Missouri School of Journalism

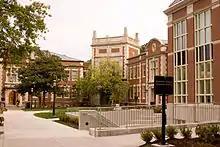
The journalism courtyard seen from the Francis Quadrangle on the MU Red Campus

The Missouri School of Journalism has eight buildings dedicated to the practice and teaching of journalism. These are Jay H. Neff Hall (1920), Walter Williams Hall and the Journalism Arch (1937), KOMU-TV (1953), Neff Annex (1962), Gannett Hall (1979), Lee Hills Hall (1995) and the Donald W. Reynolds Journalism Institute (2008).